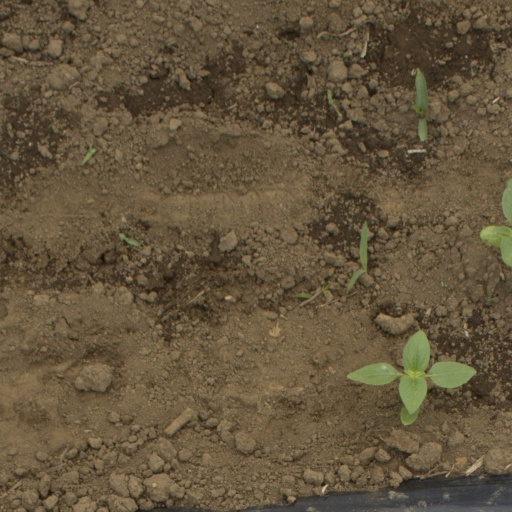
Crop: Jerusalem artichoke